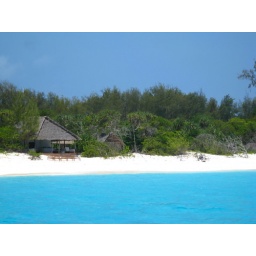
The most incredibly crystal clear water I've ever swum in